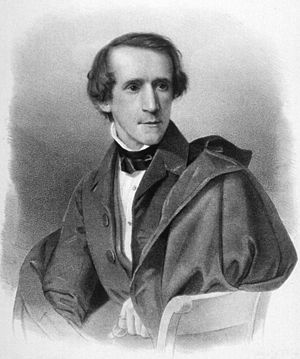
Rudolf Wagner
Rudolf Wagner var en tysk fysiolog, anatom og antropolog, bror til Moritz Wagner, far til Adolph og Hermann Wagner.